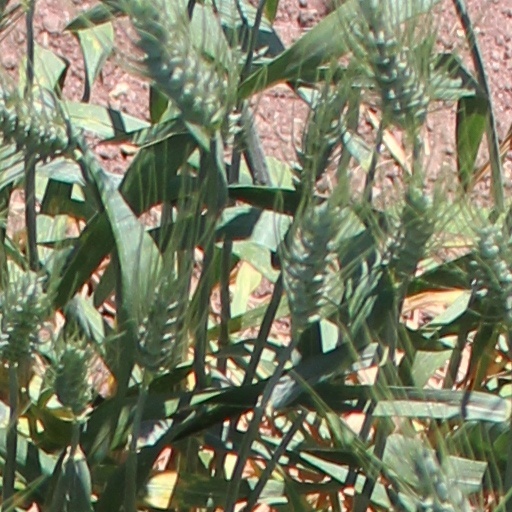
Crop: wheat